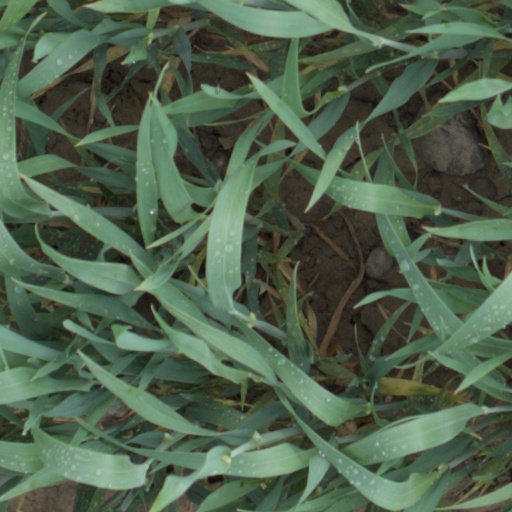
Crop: wheat